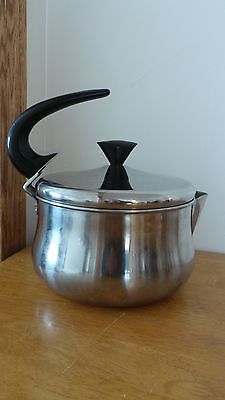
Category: kettle